Svislach Ghetto (Mogilev region)

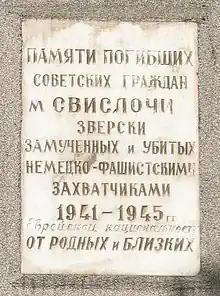
Svislach Ghetto plaque

By the summer of 1941, before Nazi occupation, there were between 600 and 700 Jews, among more than 1,000 inhabitants of Svisloch. The village was captured by German troops on June 29, 1941, and the occupation lasted until July 17, 1944, when the village was liberated by allied forces.